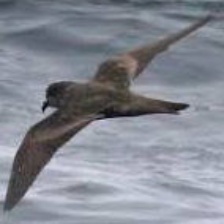
Species: ASHY STORM PETREL
Scientific name: OCEANODROMA HOMOCHROA